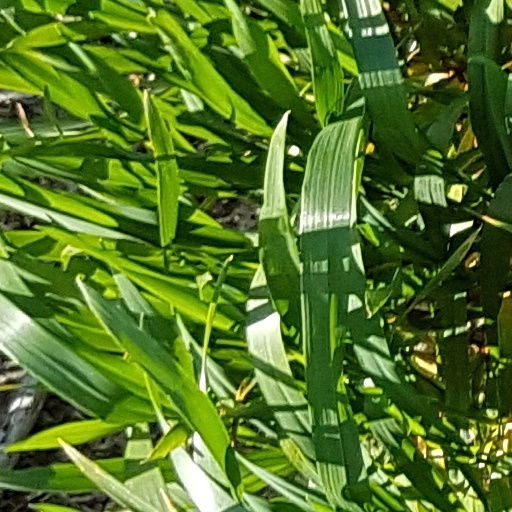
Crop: wheat